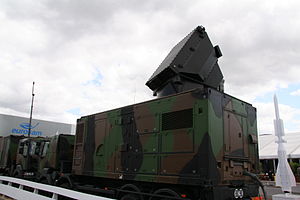
MBDA Aster / Brugere
Landbaseret Aster 30 system
Aster er en gruppe af overflade til luft missiler produceret af firmaet Eurosam, et europæisk konsortium bestående af MBDA France, MBDA Italy og Thales Gruppen.